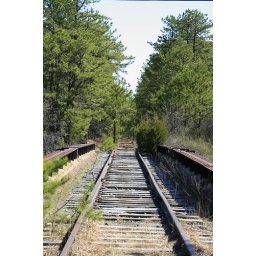
Former cnj tracks and bridge over rt. 72 in the pine barrens